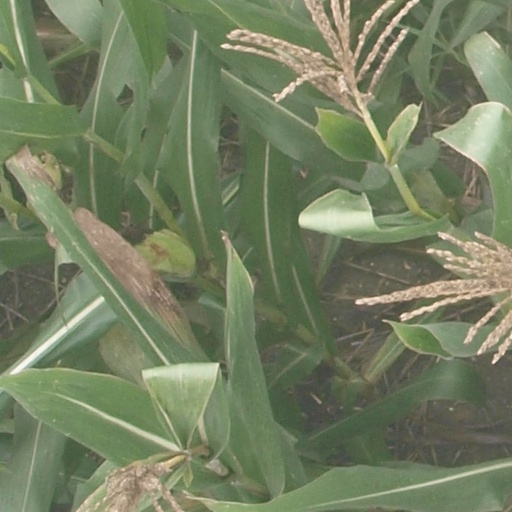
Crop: maize; corn